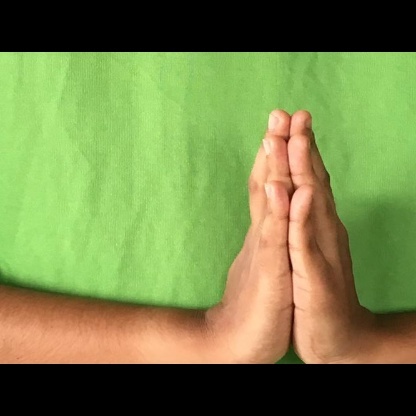
Mudra: Anjali